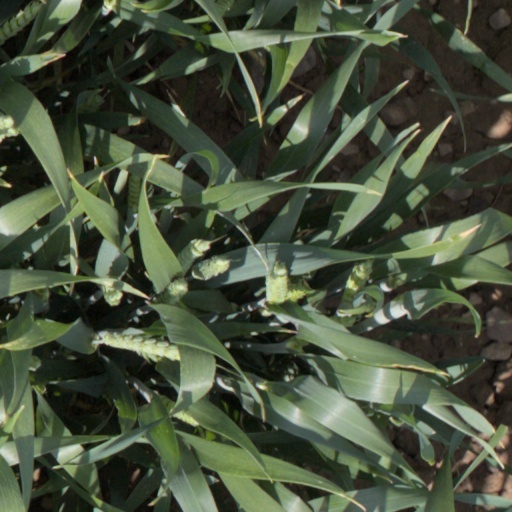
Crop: wheat